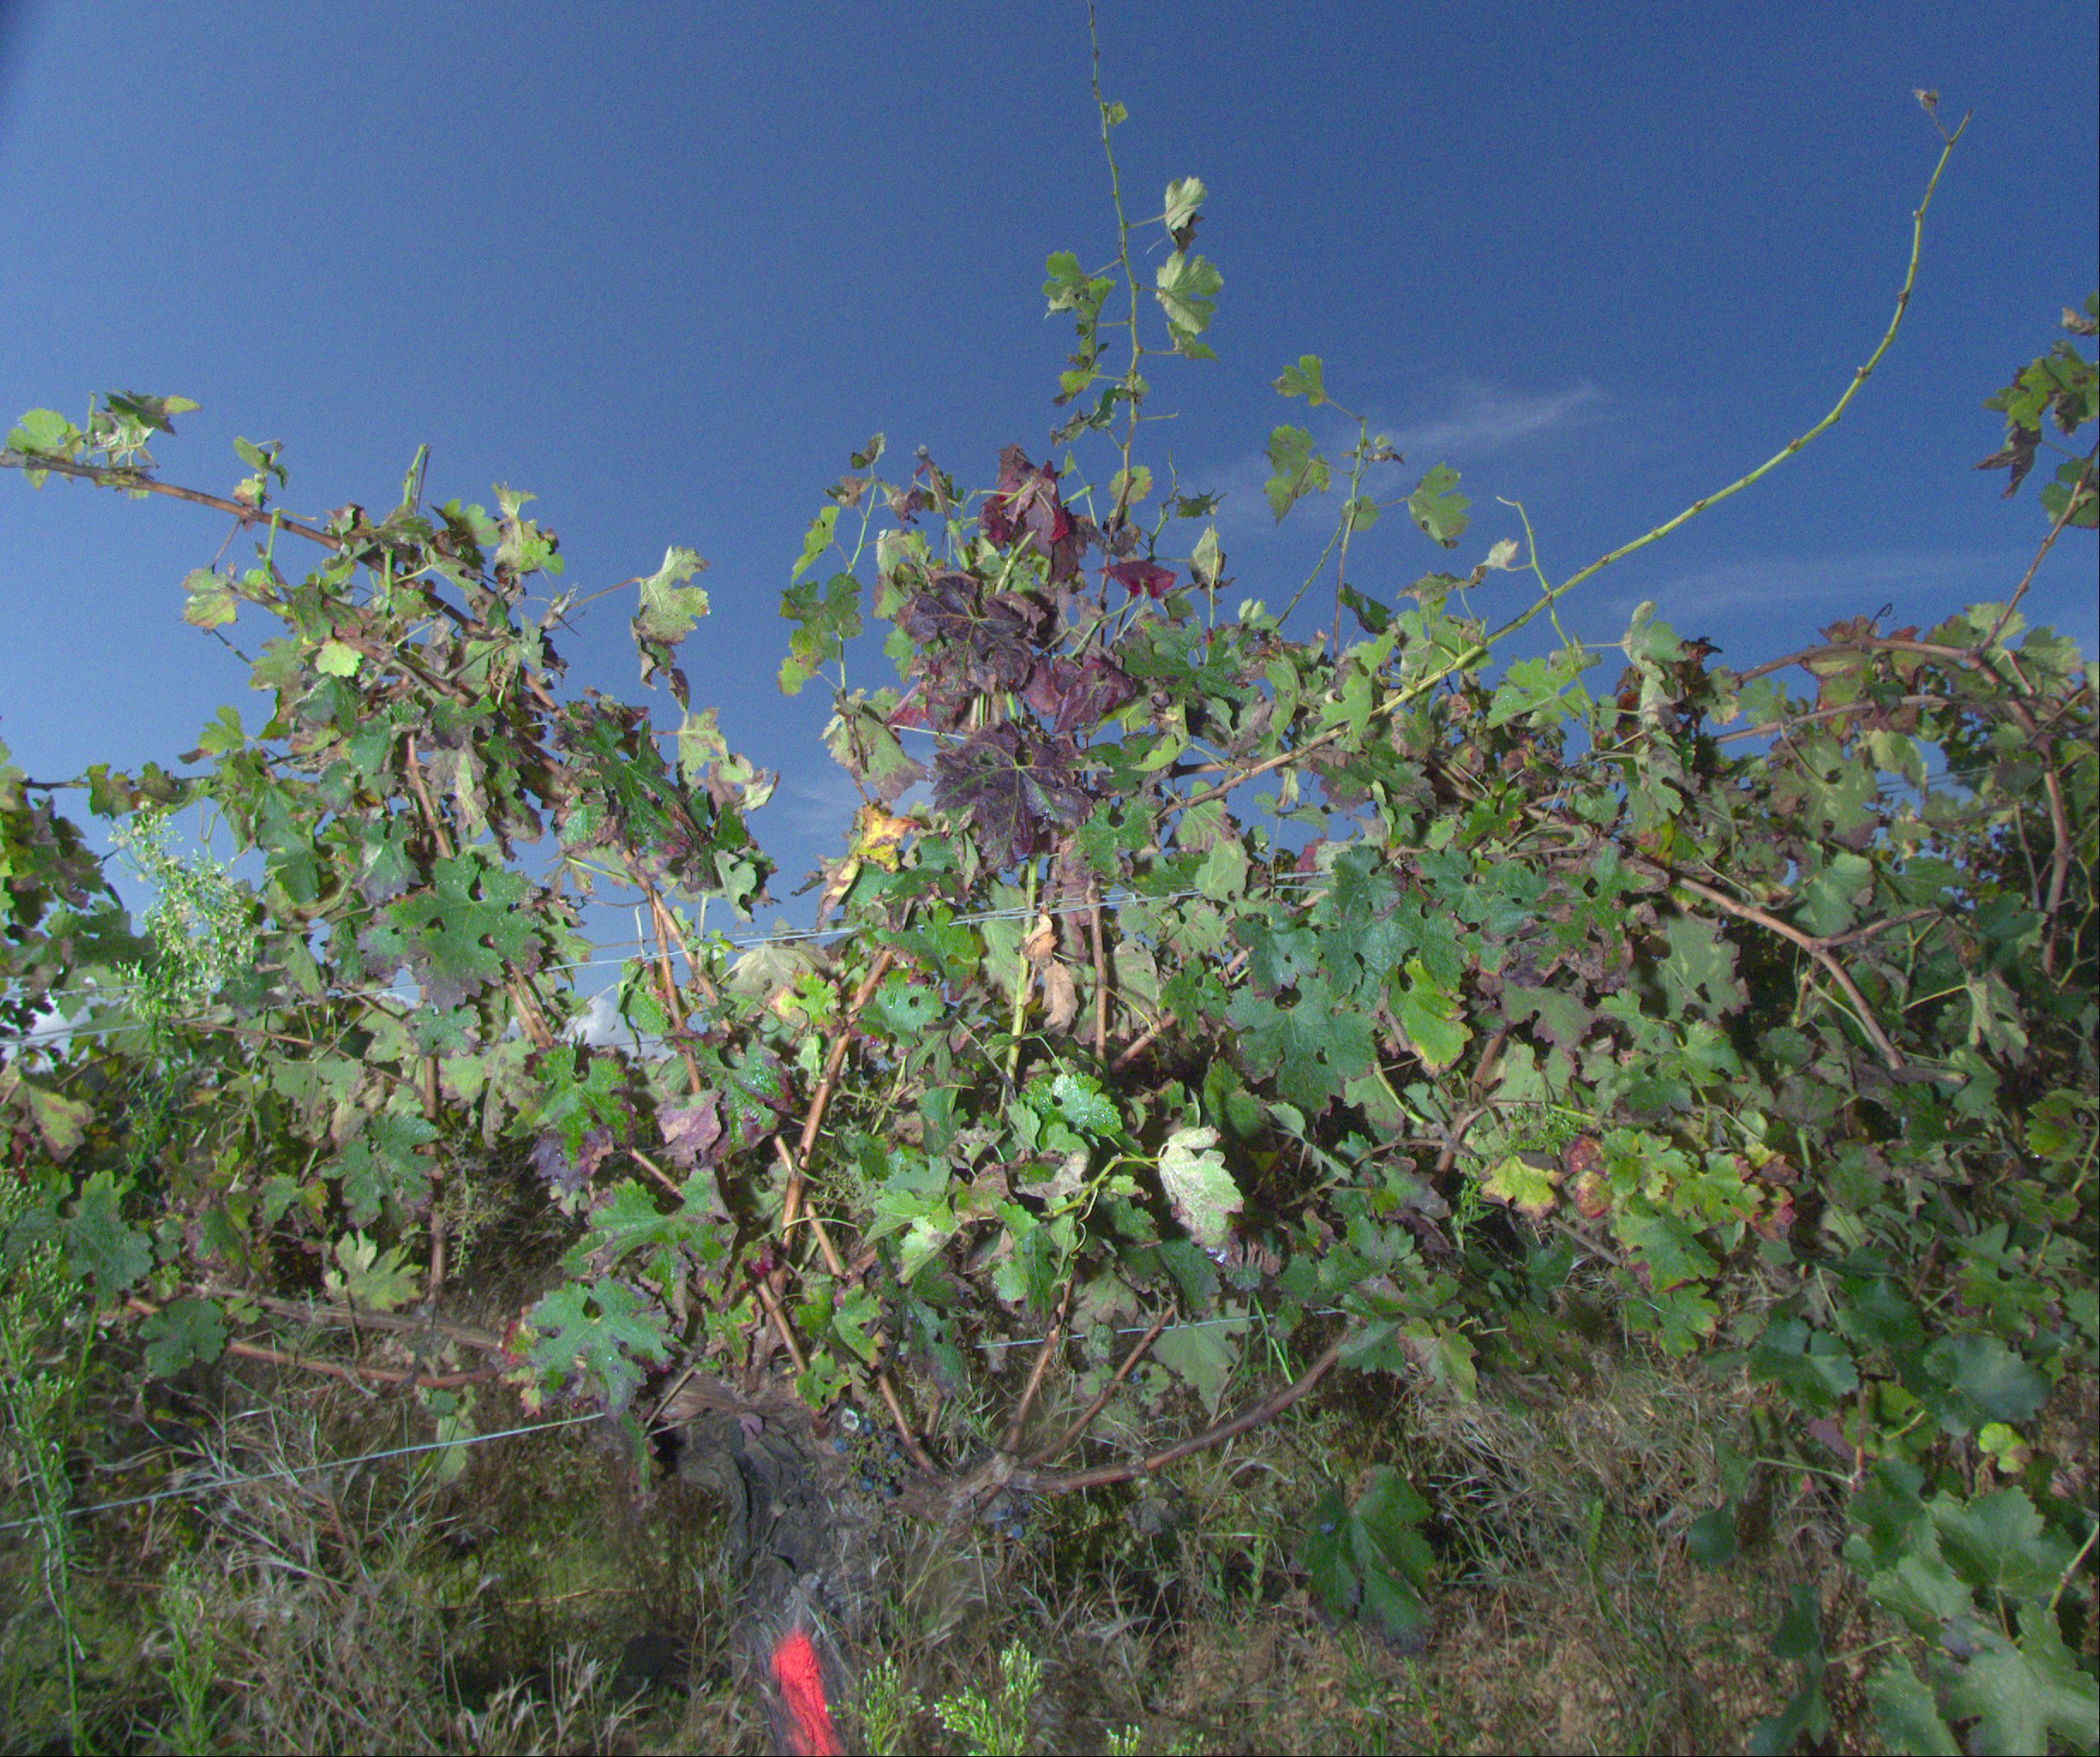
Grape variety: cabernet-sauvignon
Disease: Flavescence dorée (fd)